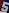
Number: 5